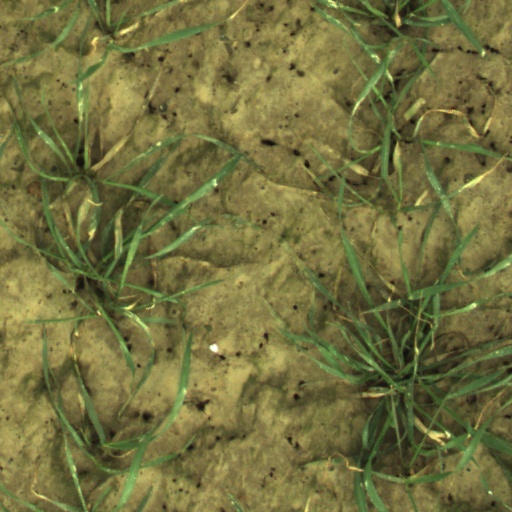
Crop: wheat